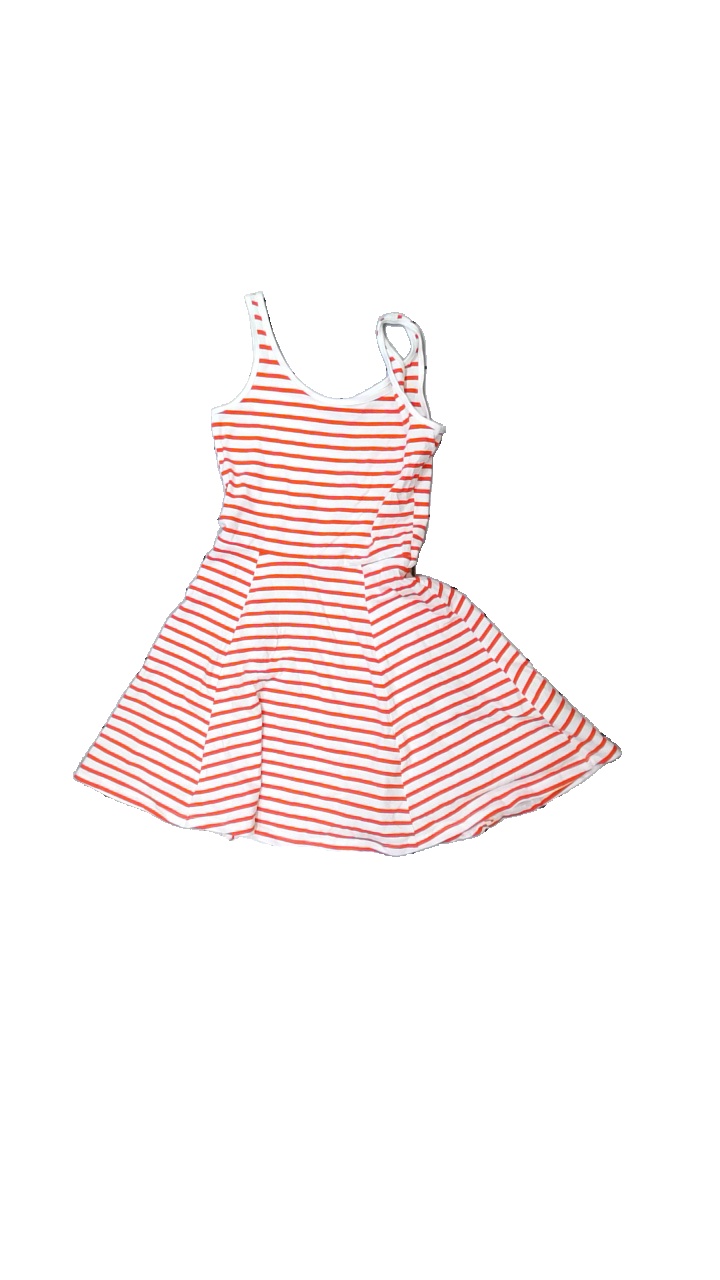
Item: Dress (Children)
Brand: H&m
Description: red and white striped flowy dress
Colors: Red, White
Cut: Loose, C-collar
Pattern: Striped
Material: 100% Cotton
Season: Summer
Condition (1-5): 5
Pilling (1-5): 5
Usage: Reuse
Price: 50-100